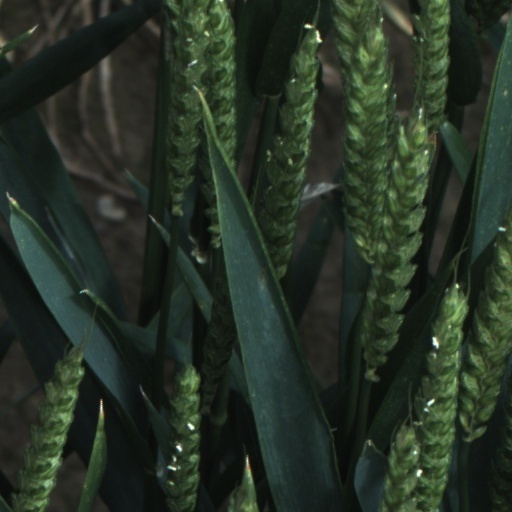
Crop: wheat